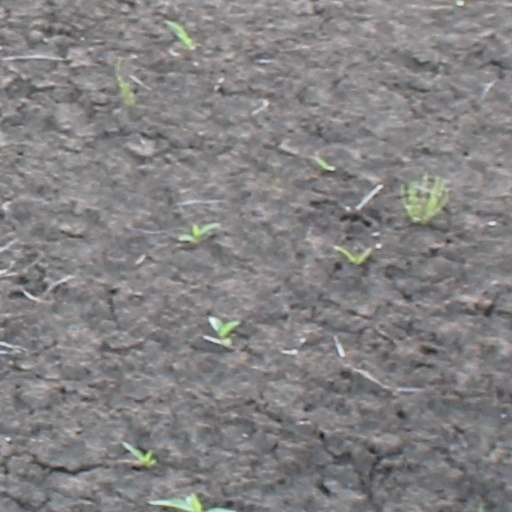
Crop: wheat